Slade

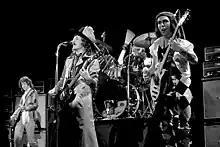
Slade performing in Norway in 1977.

Overall, Slade's American venture was seen as a failure, although the band felt improved and rejuvenated. The live success in many cities such as St. Louis, Philadelphia, and New York was not translated into US airplay, however, and the band returned to the UK at the beginning of 1977 to find that punk rock was the new popular style of rock and that they were largely forgotten and out of fashion. Chandler decided not to renew the band's contract with Polydor Records, instead signing them to his own record label, Barn Records.